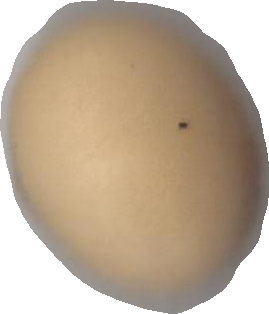
Variety: Dega